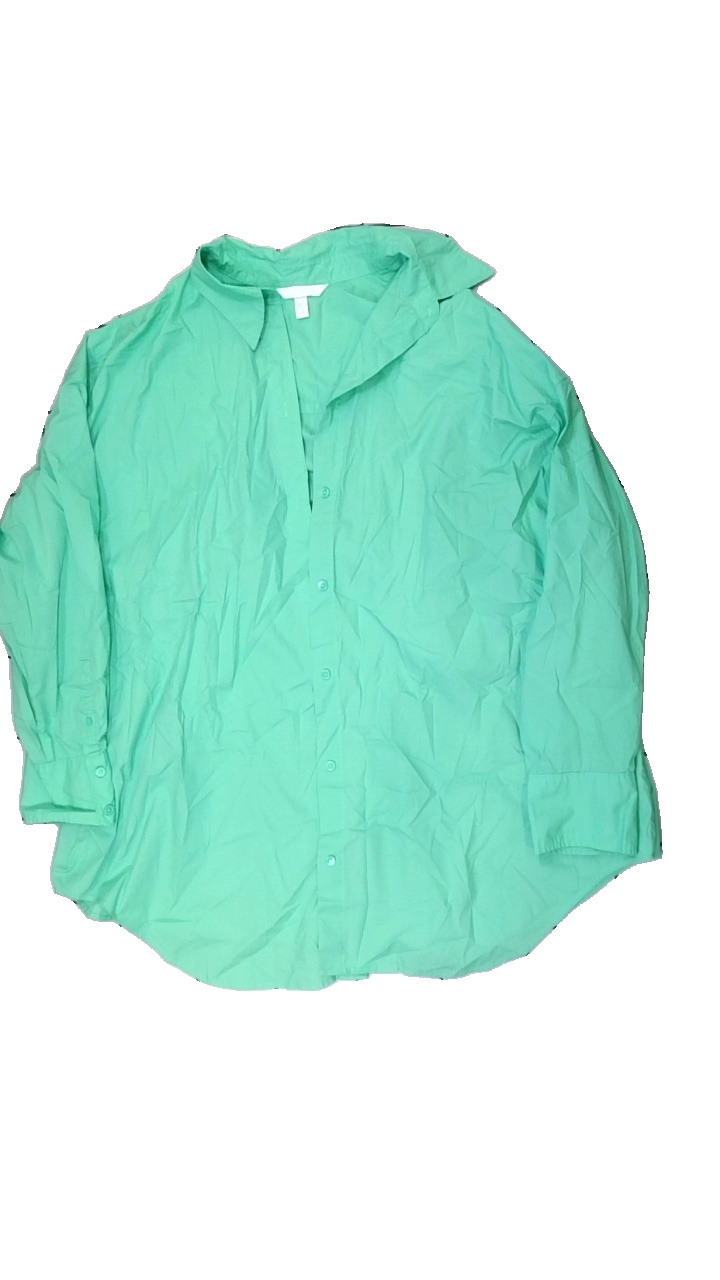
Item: Shirt (Ladies)
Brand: H&m
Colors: Green
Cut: Regular
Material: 100% cotton
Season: All
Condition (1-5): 4
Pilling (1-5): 1
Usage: Reuse
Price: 50-100